Charlie Brown (footballer, born 1896)

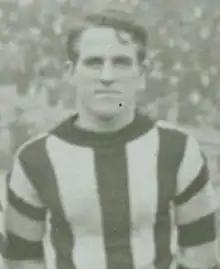
Brown during his Collingwood career

Charles Wilson Brown (30 April 1896 – 9 April 1956) was an Australian rules footballer who played for Collingwood in the Victorian Football League (VFL).